Susy Clemens

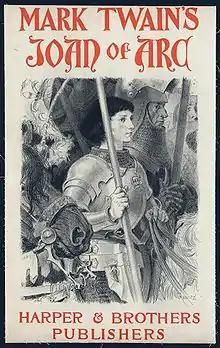
Susy Clemens was the inspiration for the character of Joan of Arc in her father's novel "Personal Recollections of Joan of Arc".

Born in Elmira, New York, Clemens was largely raised in Hartford, Connecticut, but went abroad with her family to England in 1873 and again in 1878–79. At age 13, she wrote a biography of her father that Twain later included in his "Chapters from my Autobiography". The biography described her impressions of her father and her happy family life. Her father wrote: "I had had compliments before, but none that touched me like this; none that could approach it for value in my eyes." Like her father, she was interested in writing, and wrote her own plays and acted in them during her childhood and adolescence. Twain later described his favorite daughter as intelligent, thoughtful, sensitive and vivacious and said he had regarded her as a prodigy. "She was a magazine of feelings and they were of all kinds and of all shades of force; she was so volatile, as a little child, that sometimes the whole battery came into play in the short compass of a day," he wrote after her death. "She was full of life, full of activity, full of fire, her waking hours were a crowding and hurrying procession of enthusiasms ... Joy, sorrow, anger, remorse, storm, sunshine, rain, darkness – they were all there: They came in a moment and they were gone as quickly. In all things she was intense: in her this characteristic was not a mere glow, dispensing warmth, but a consuming fire." He based the character of Joan of Arc in his book "Personal Recollections of Joan of Arc" on his eldest daughter as he remembered her at age seventeen.